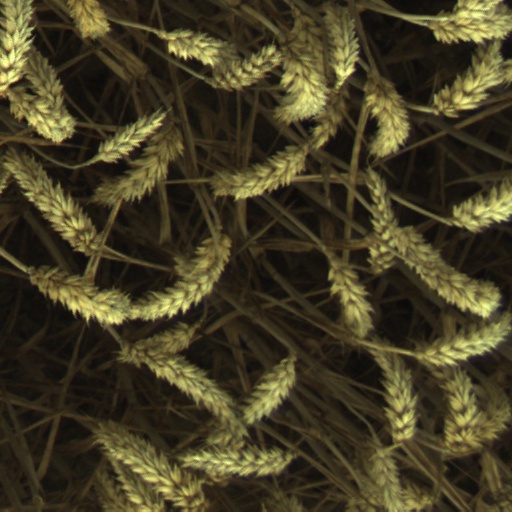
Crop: wheat